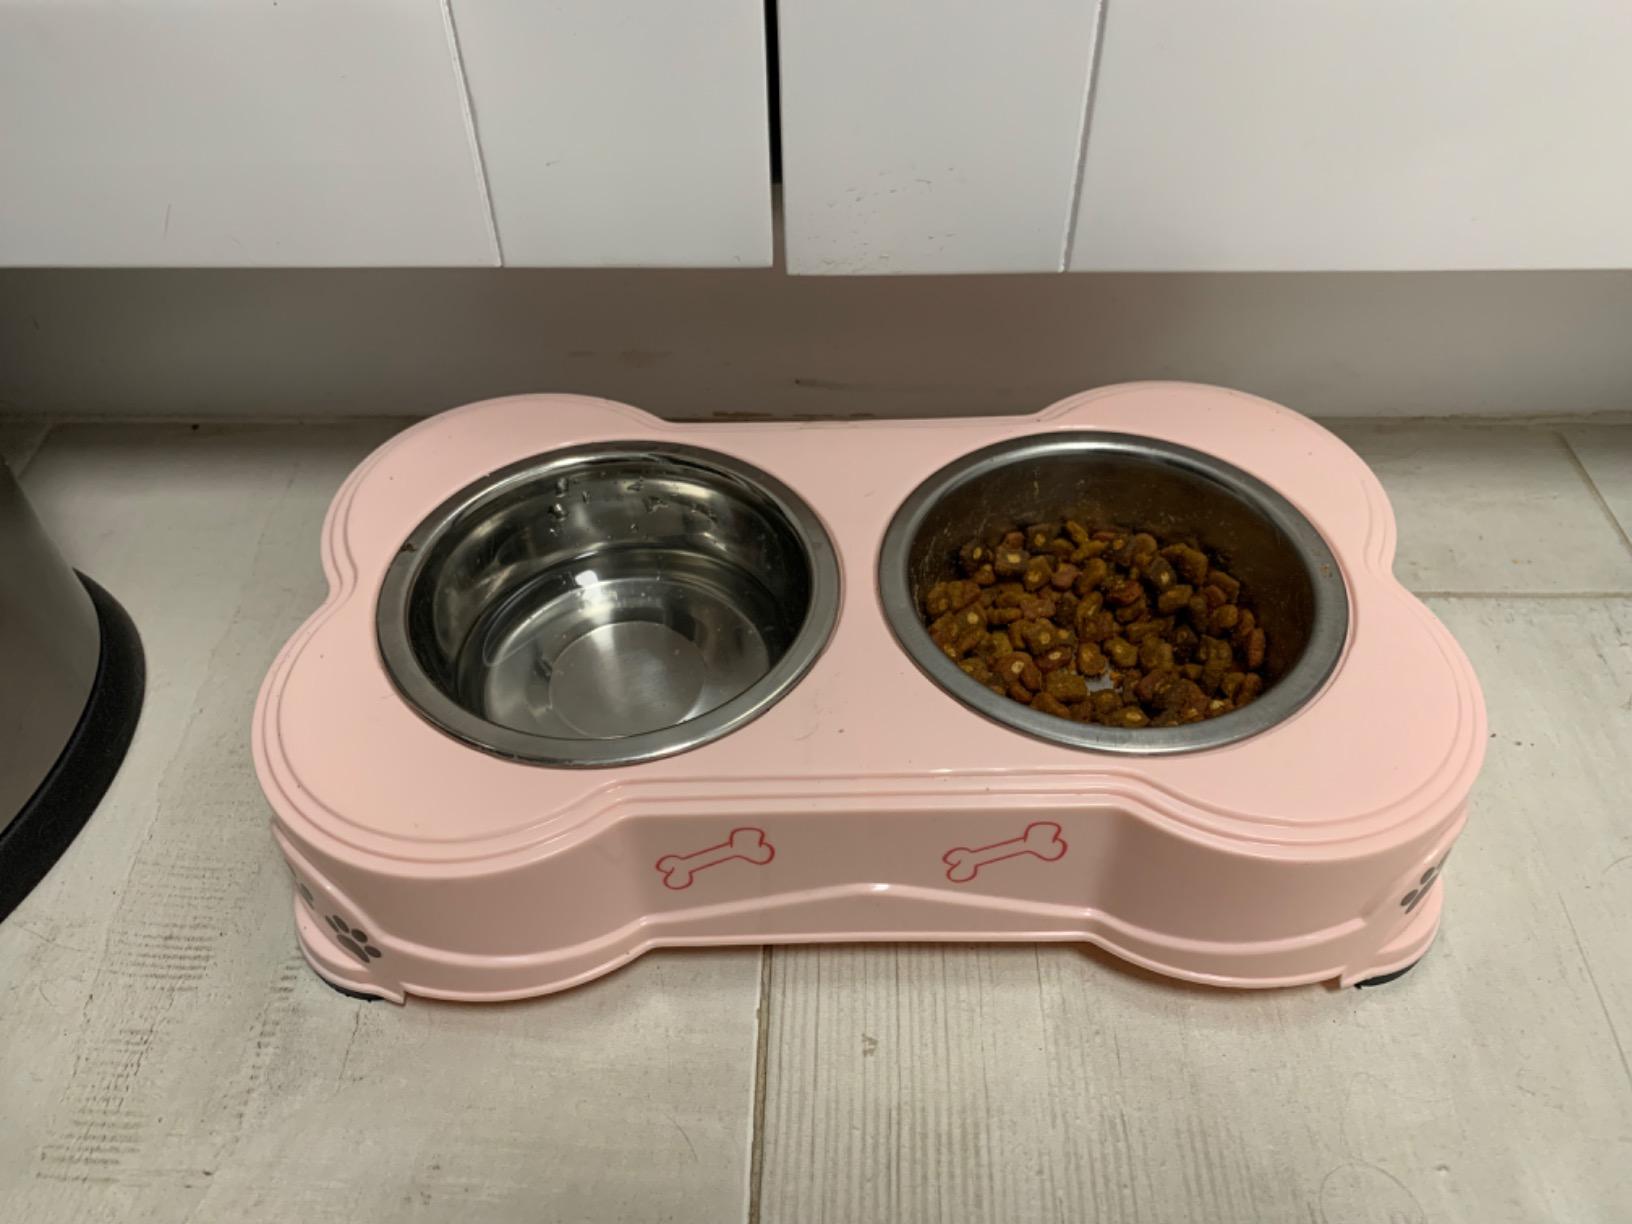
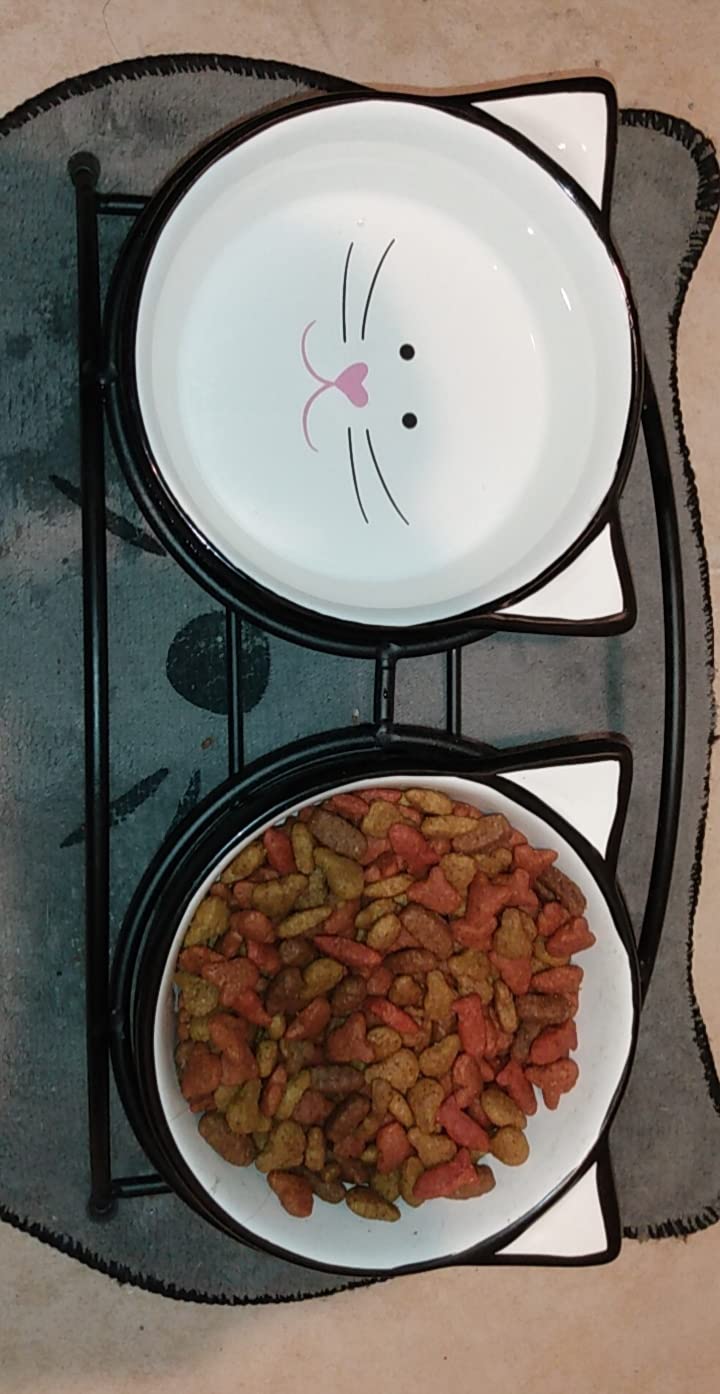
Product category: items_bowl
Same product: no